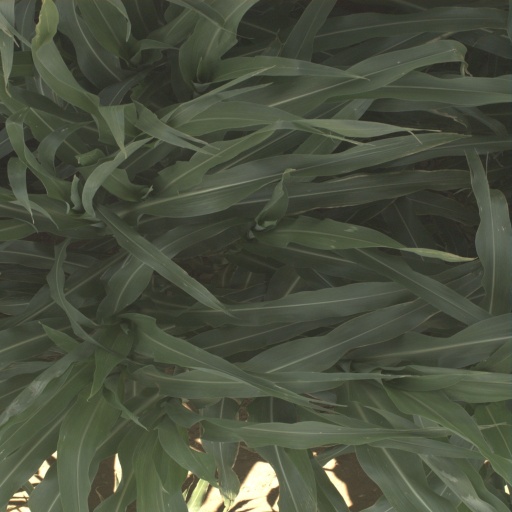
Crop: sorghum